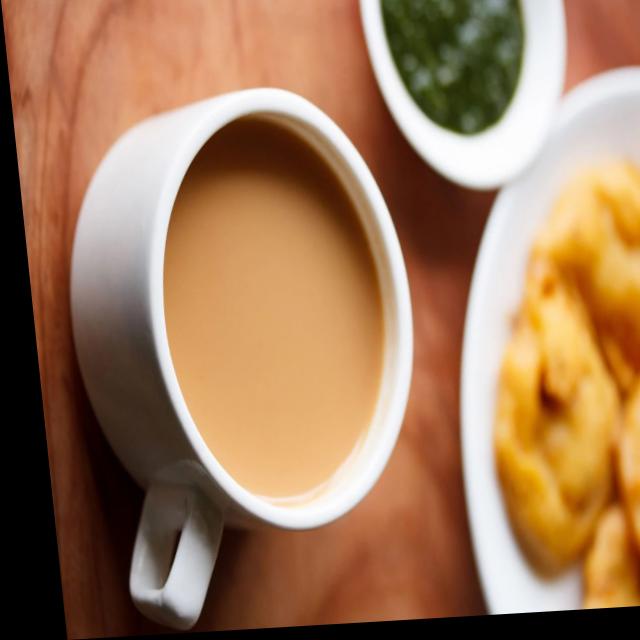
Dish: chai